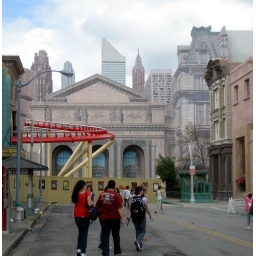
New York street scene in Universal Studios. You can also see the new roller coaster they are building